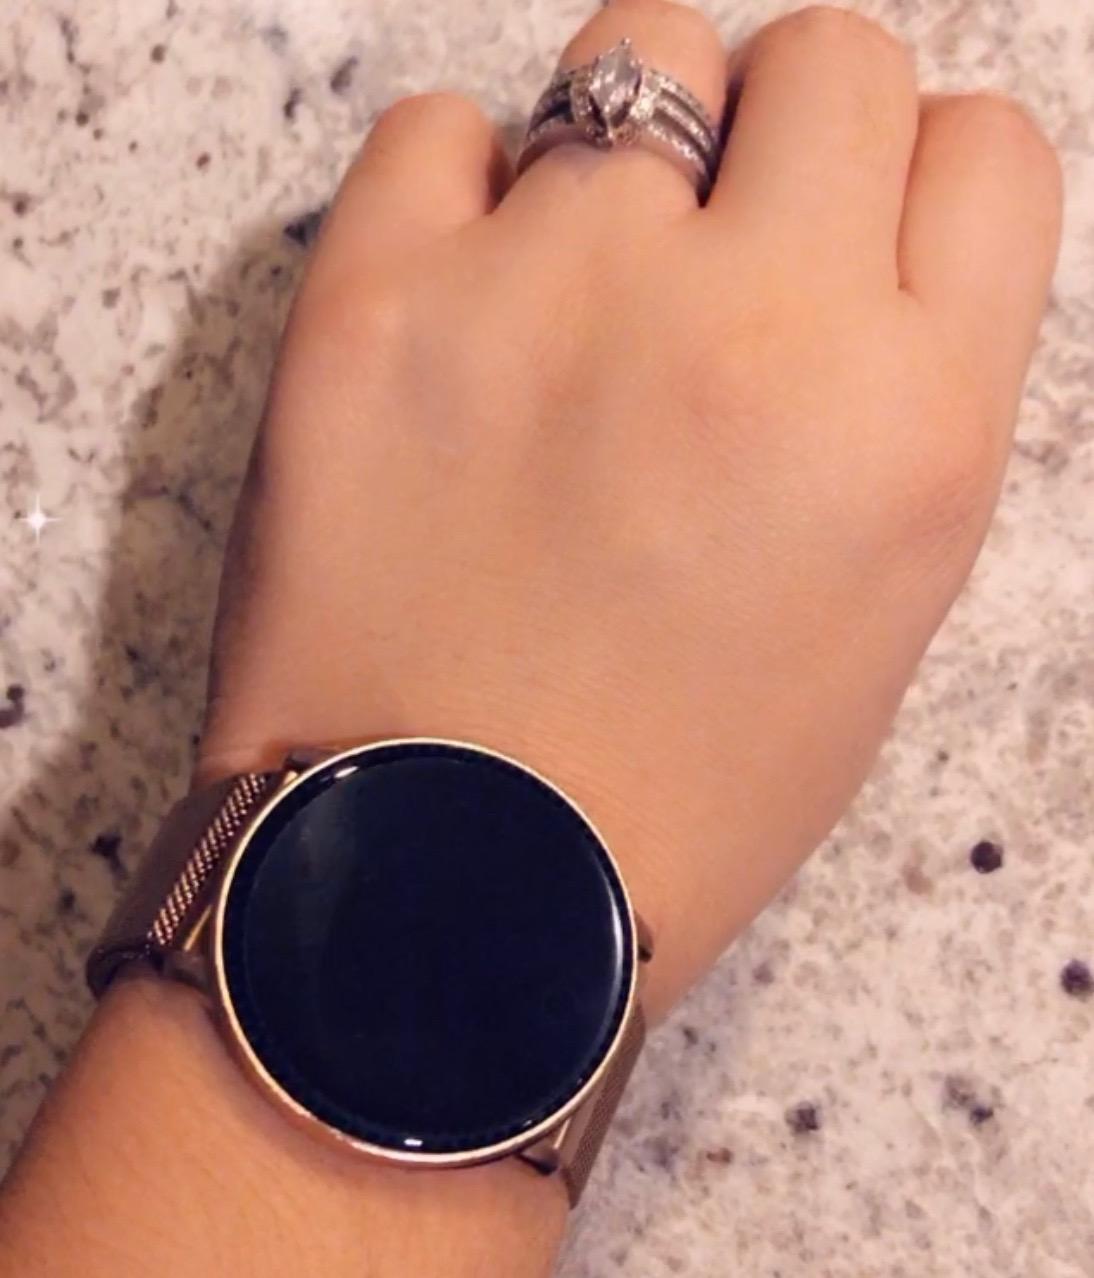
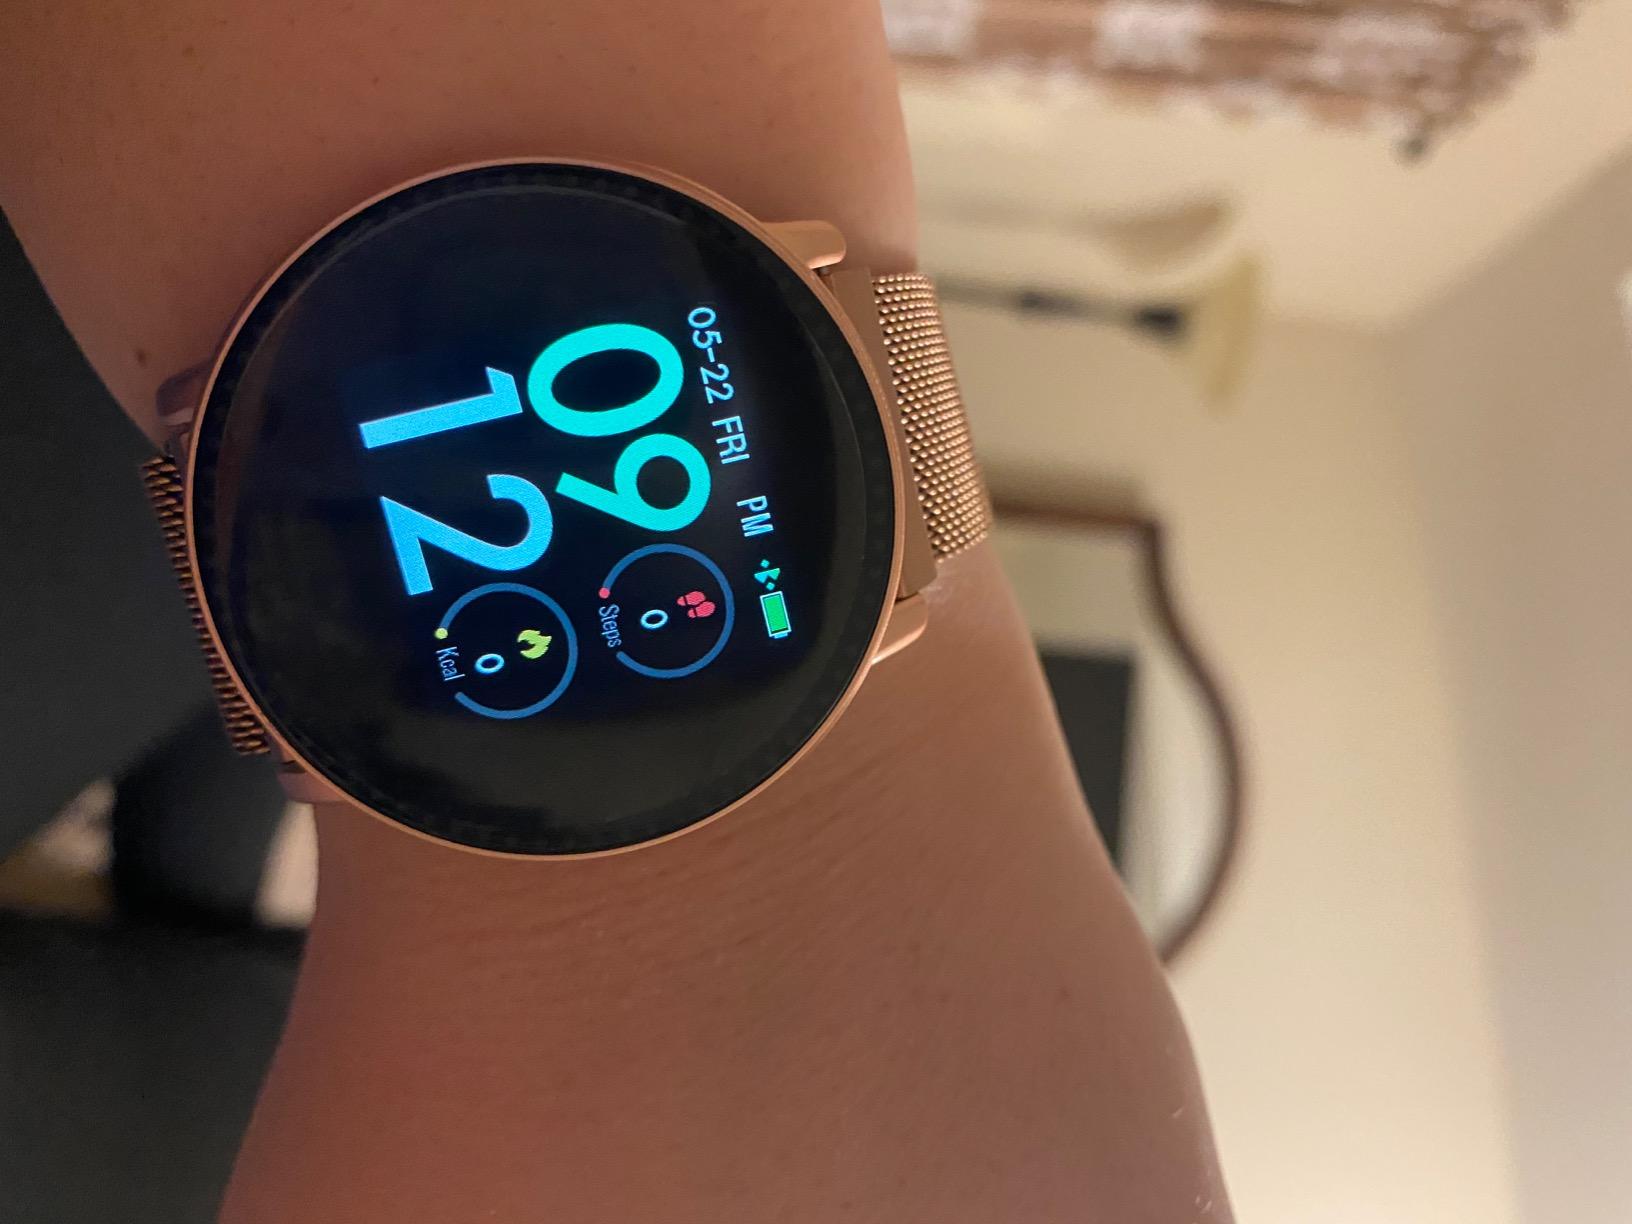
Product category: smartwatch
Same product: yes